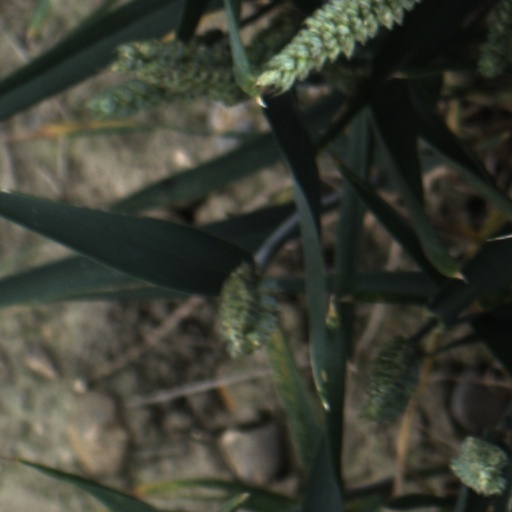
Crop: wheat